Wooroolin, Queensland

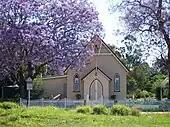
Former Presbyterian church in Wooroolin

Wooroolin Provisional School (also known as Wooroolin Lagoon Provisional School) opened on 18 February 1901 and become Wooroolin State School on 1 January 1909.